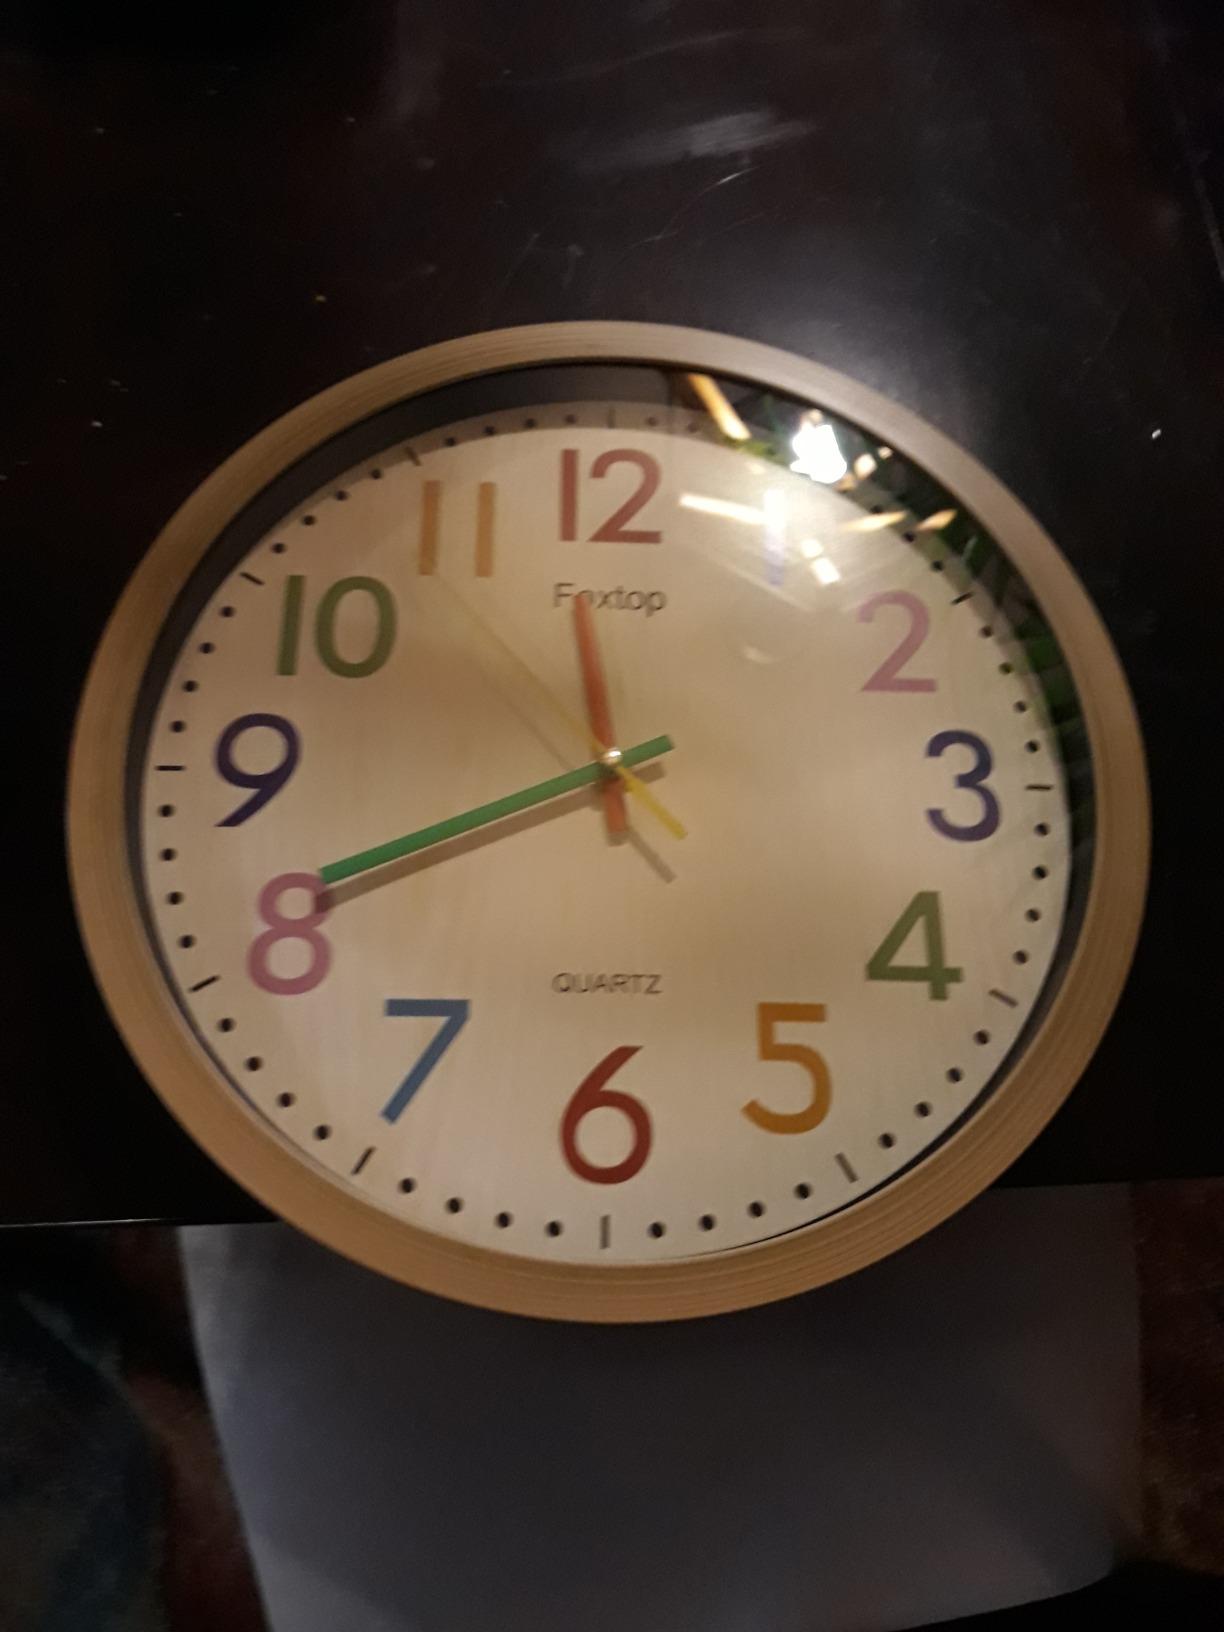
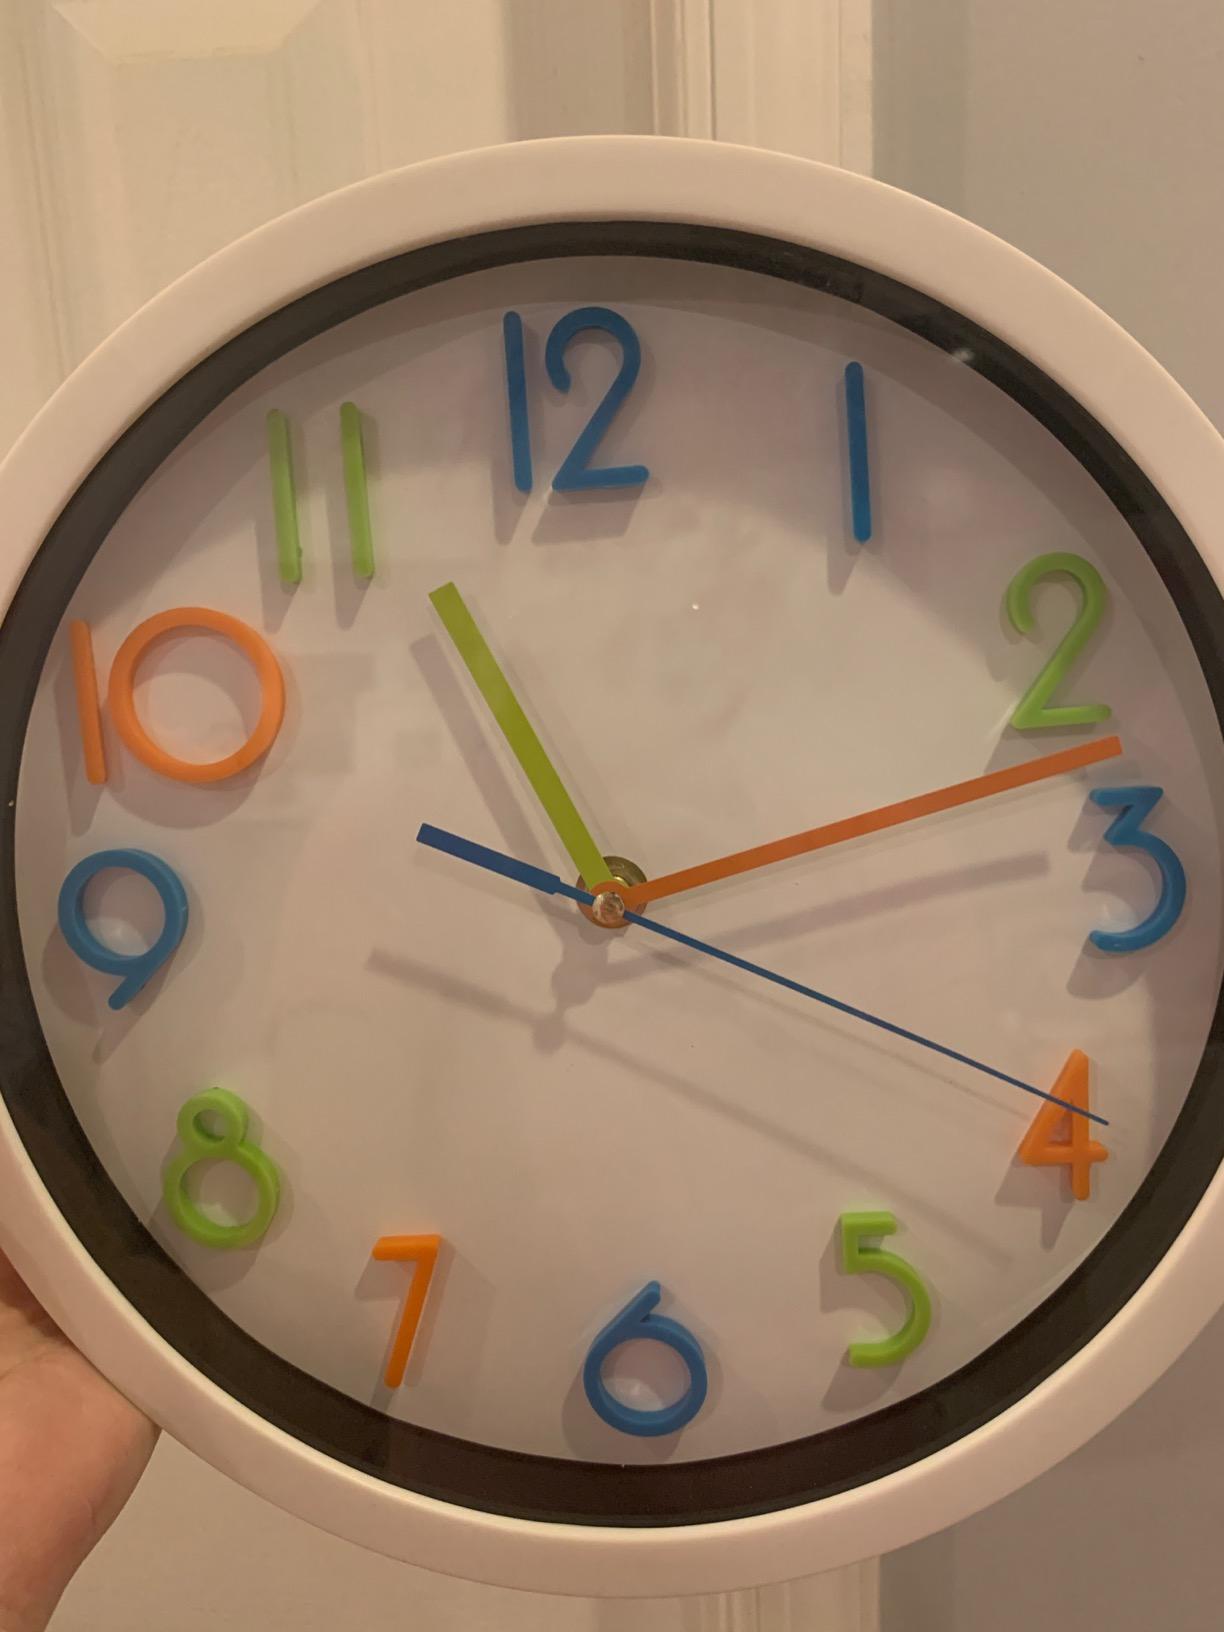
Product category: clock
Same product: no